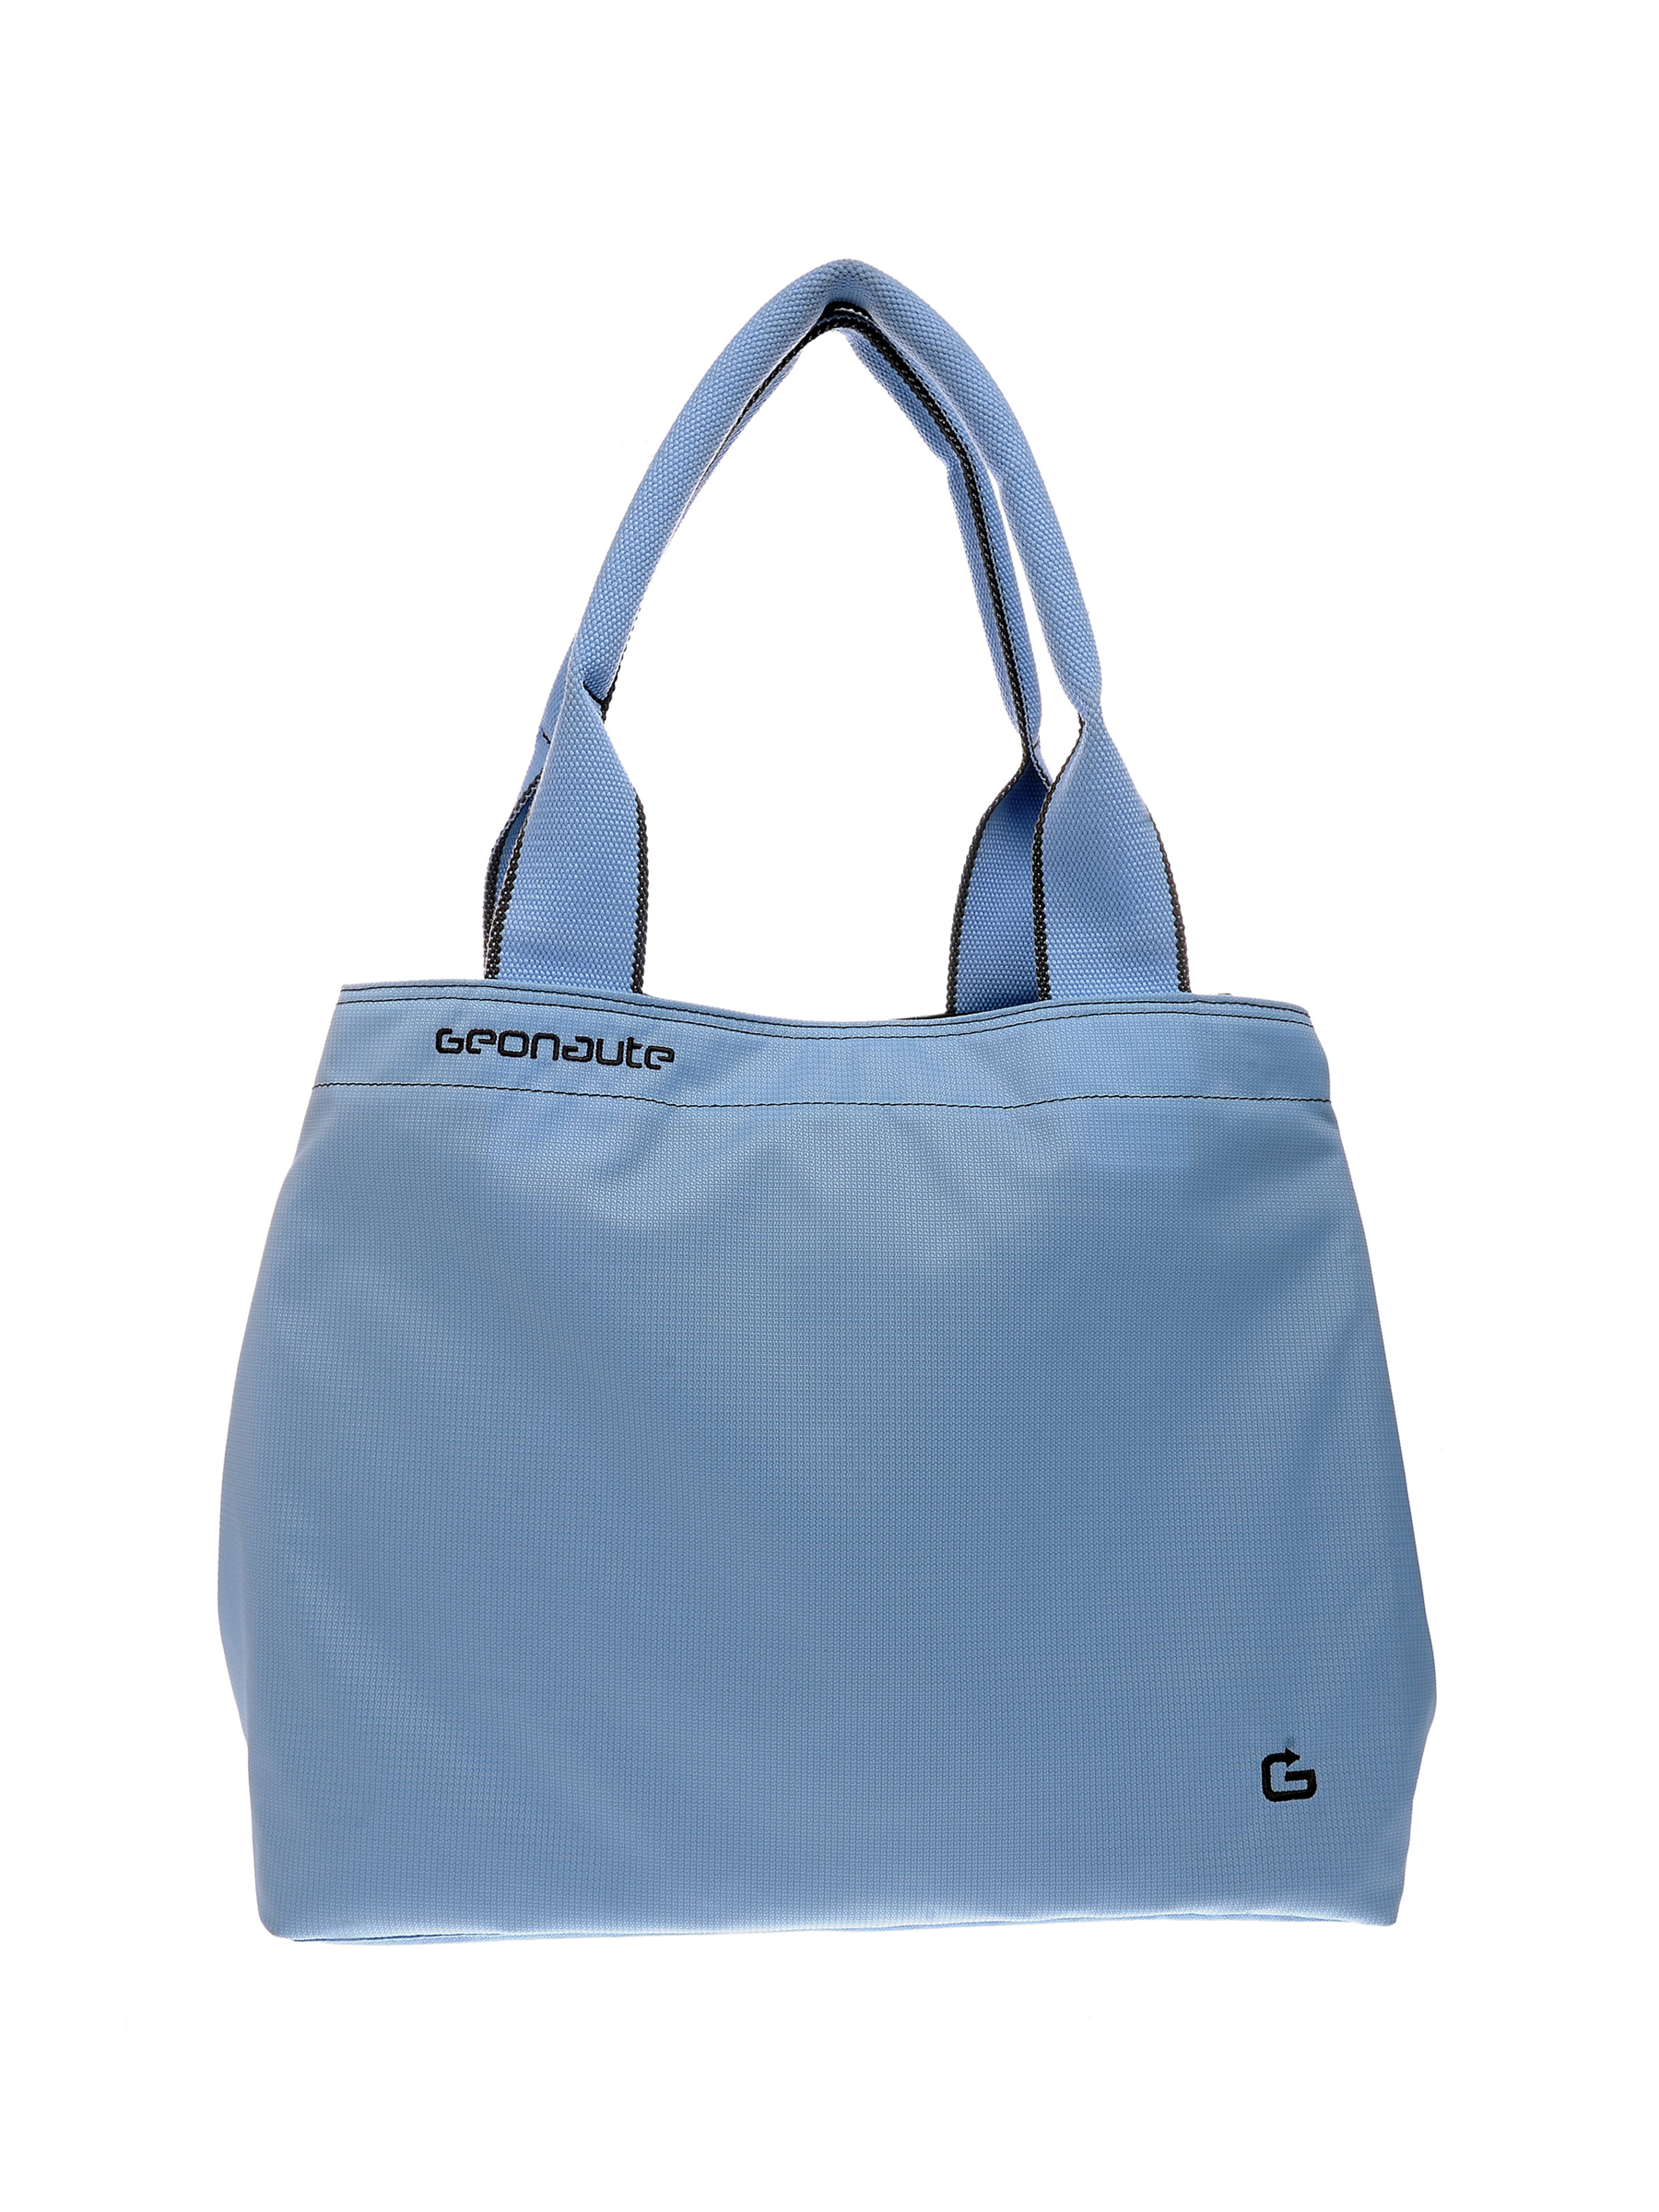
Geonaute Women Large Outdoor Bag Bag
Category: Accessories / Bags / Handbags
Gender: Women
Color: Blue
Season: Summer 2011
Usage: Sports